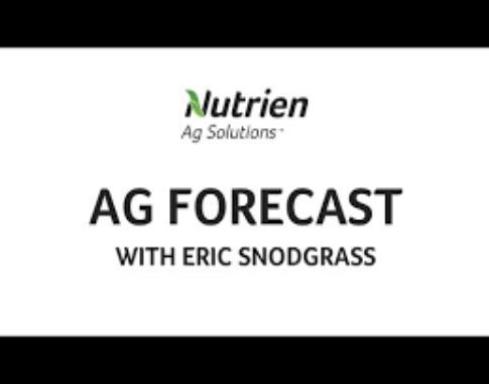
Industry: Food